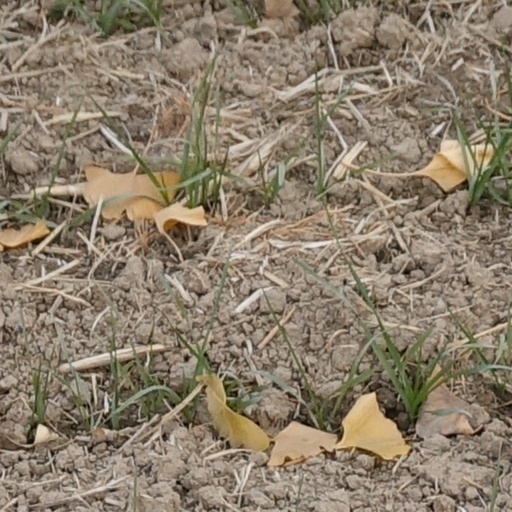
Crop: wheat